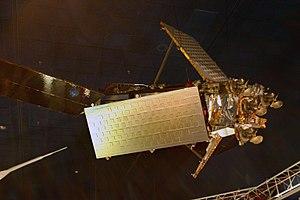
Satelitte Iridium exposé au National Air and Space Museum.
Iridium 33 était un ancien satellite de télécommunications américain. Il est entré en collision avec une autre satellite, Kosmos-2251, et a été détruit, lors du premier événement répertorié de ce type.
Iridium est un système de téléphonie par satellite reposant sur une constellation de satellites circulant sur une orbite terrestre basse. Ce système est conçu au début des années 1990 par des ingénieurs de la société américaine Motorola. Celle-ci crée Iridium en 1991 et lève les fonds permettant la réalisation du réseau terrestre et du segment spatial qui comprend environ 90 satellites dont 66 actifs. Mais Iridium ne parvient pas à attirer suffisamment de clients et la société dépose son bilan en août 1999. La société est reprise en 2001 par un groupe d'investisseurs privés. En 2015, Iridium dispose d'un peu plus de 800 000 abonnés et réalise un chiffre d'affaires d'environ 400 millions US$. La constellation de satellites d'origine est progressivement remplacée, à partir de 2017, par des satellites Iridium Next.